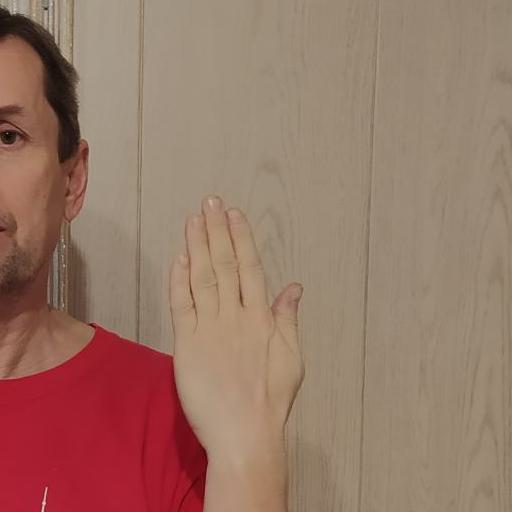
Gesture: stop_inverted